Economy of France

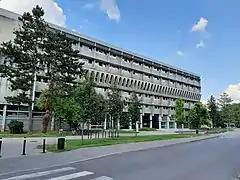
Grenoble Alpes University, the third largest university in France with about 60,000 students and over 3,000 researchers

The OECD also found that students in France reported greater concern about discipline and behaviour at school and in classrooms, much more than the rest of Europe. This was higher than all OECD countries. School principals reported higher staff and material shortage in France, higher than OECD averages. About 7% of French teachers believe the teaching profession is highly valued in France and in society. School principals noted regular acts of violence and bullying among their students, higher than averages. The time spent of teaching time spent on keeping classes in good order is one of the largest in France, among all OECD countries studied. France also has a high drop out rate.